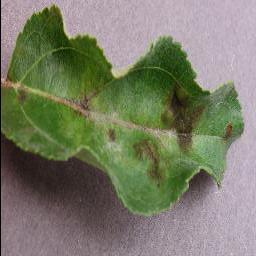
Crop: apple
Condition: scab